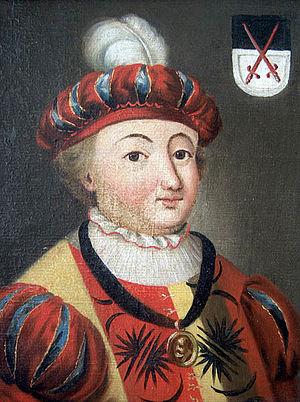
La maison de Wettin est une dynastie qui règne actuellement sur la Belgique et sur le Royaume-Uni, et qui régna notamment sur la Bulgarie, le Portugal, la Pologne, le duché, l'électorat puis le royaume de Saxe, le grand-duché de Saxe-Weimar, le duché de Saxe-Cobourg et Gotha, le duché de Saxe-Meiningen, le duché de Saxe-Altenbourg, les Indes.
La branche ernestine est l'une des deux branches, avec la branche albertine, de la maison de Wettin. Elle doit son nom à Ernest de Saxe, à qui, lors du partage des territoires saxons en 1485, échut l'électorat de Saxe.